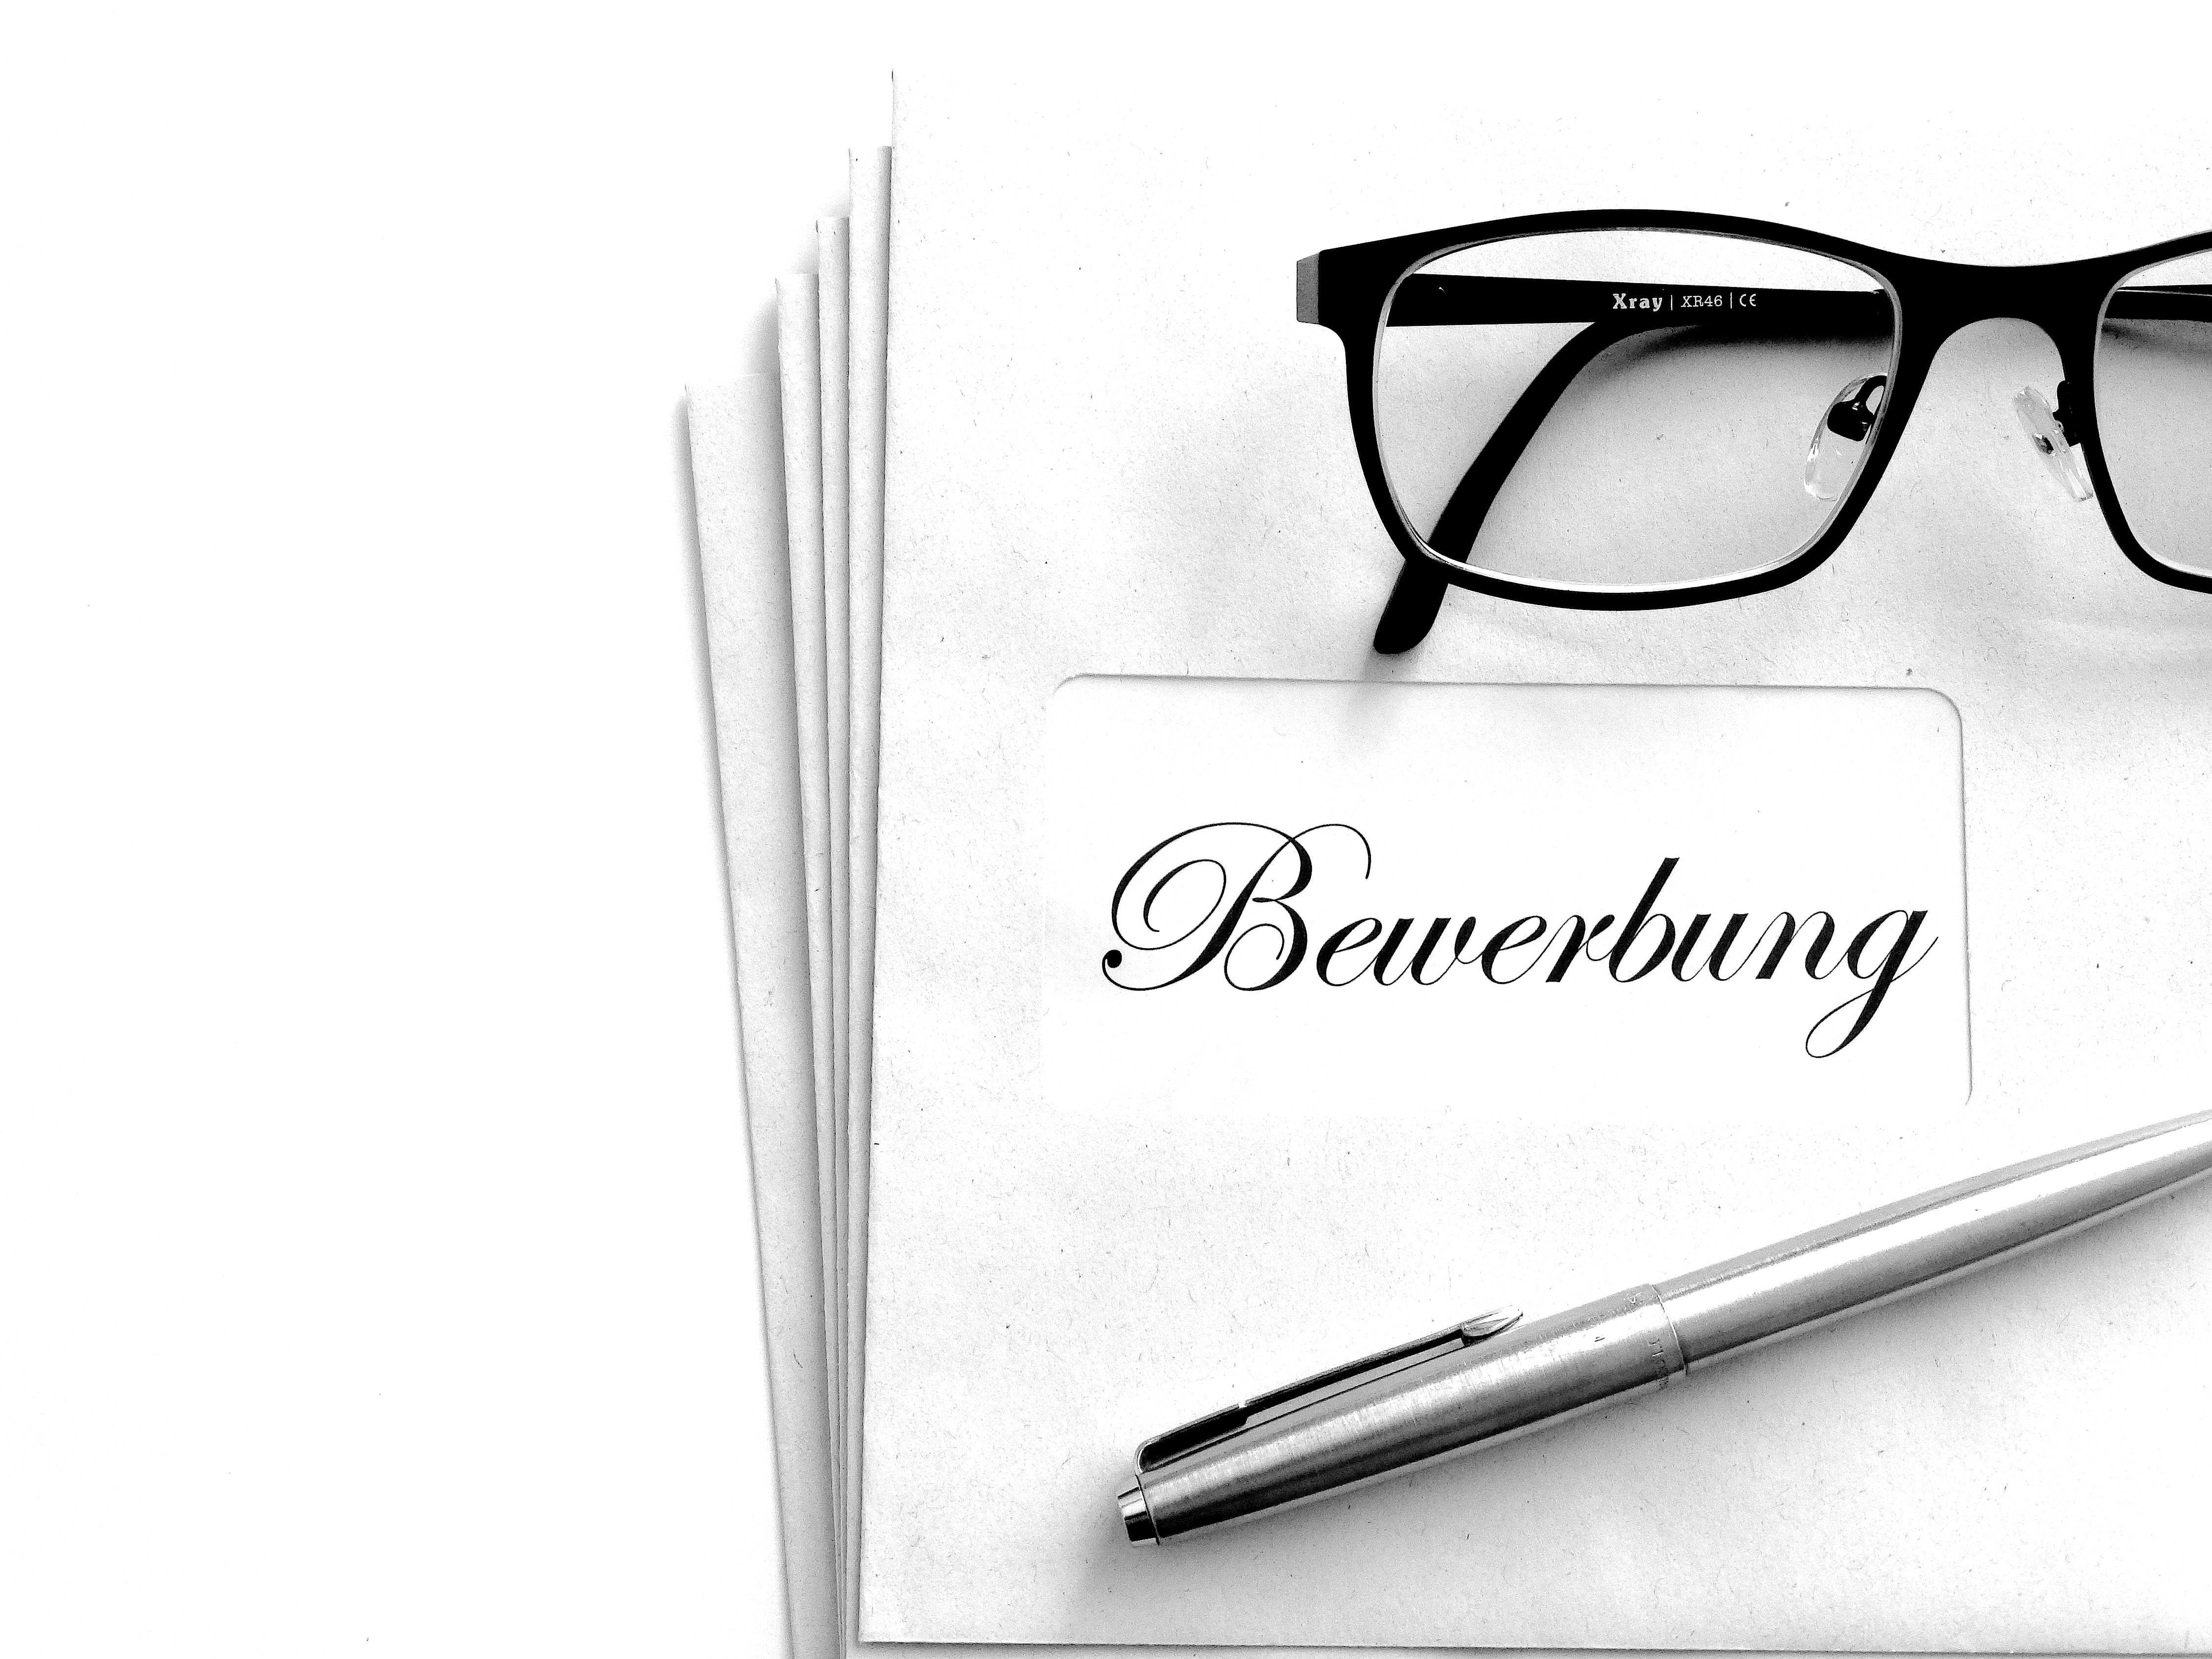
pen, brand, product, glasses, moustache, eyewear, cosmetics, job search, application, vision care, letter of application, apply online